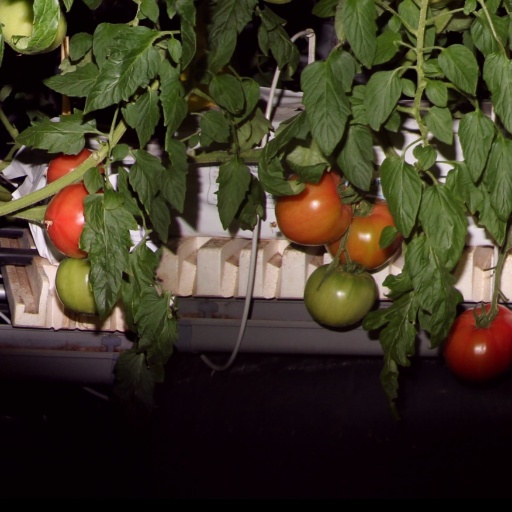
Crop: tomato